Kang Ji-hwan

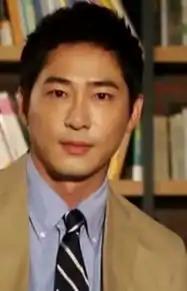
Kang in March 2016

Kang Ji-hwan (born March 20, 1977), birth name Jo Tae-gyu, is a South Korean former actor. He began his career in musical theatre, and has since starred in television dramas such as "Be Strong, Geum-soon!" (2005), "Capital Scandal" (2007), "Hong Gil-dong" (2008), "Lie to Me" (2011), "Incarnation of Money" (2013), "Big Man" (2014) and "Children of a Lesser God" (2018) as well as the films "Rough Cut" (2008) and "My Girlfriend Is an Agent" (2009).